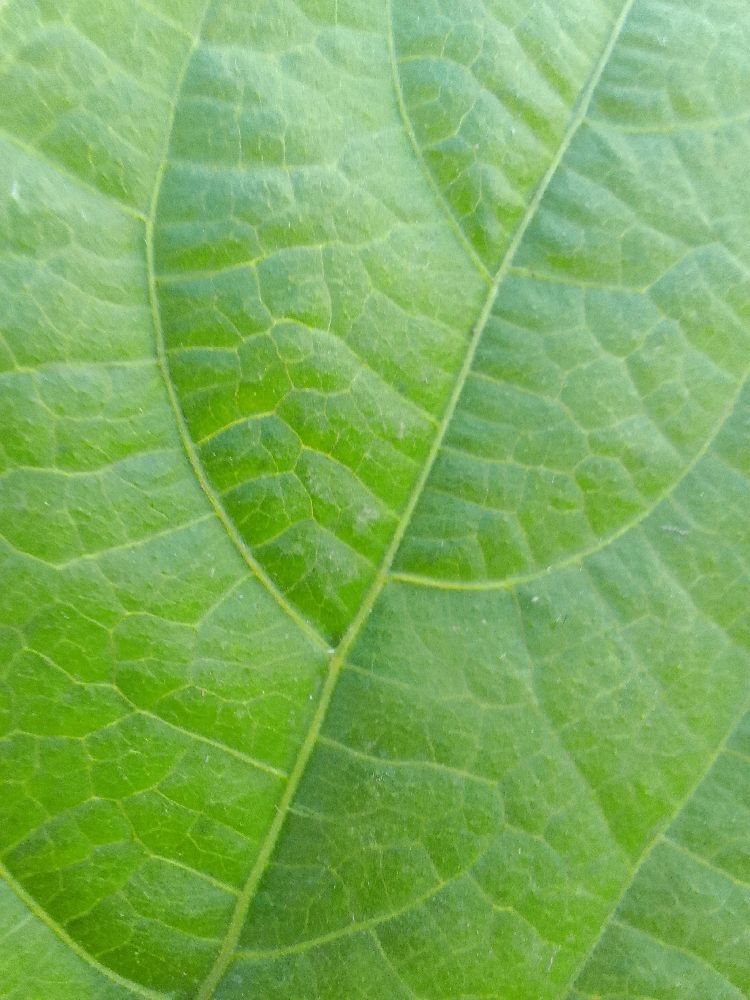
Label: healthy